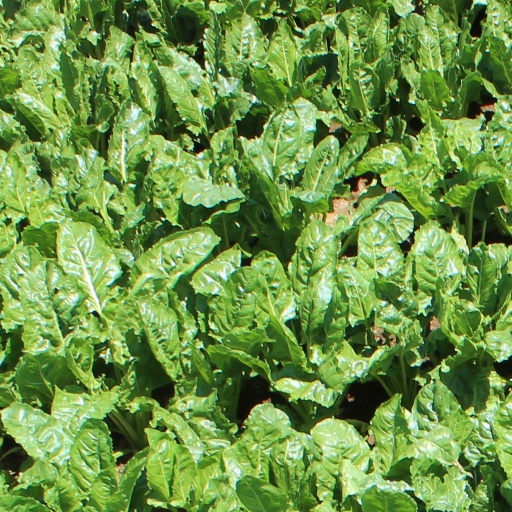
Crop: sugar beet